Sky position (RA, Dec in degrees): 185.512, 27.182
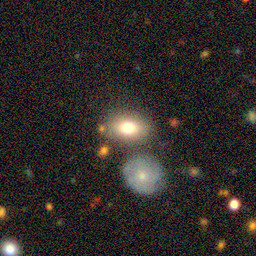
Galaxy morphology: In-between Round Smooth Galaxies